Ancients 1: Death Watch

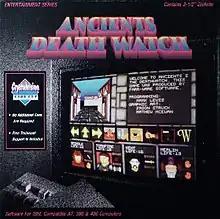

Version 1.2 was released as shareware in 1991, developed and self-published by Farr-Ware. Version 2.0 was later published by Epic MegaGames on August 12, 1993. The game was programmed by Mark Lewis, and its graphic art was created by Jason Struck and Matthew McEwan.